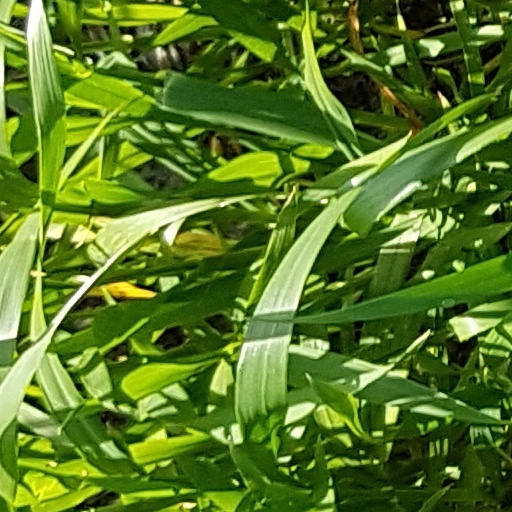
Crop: wheat